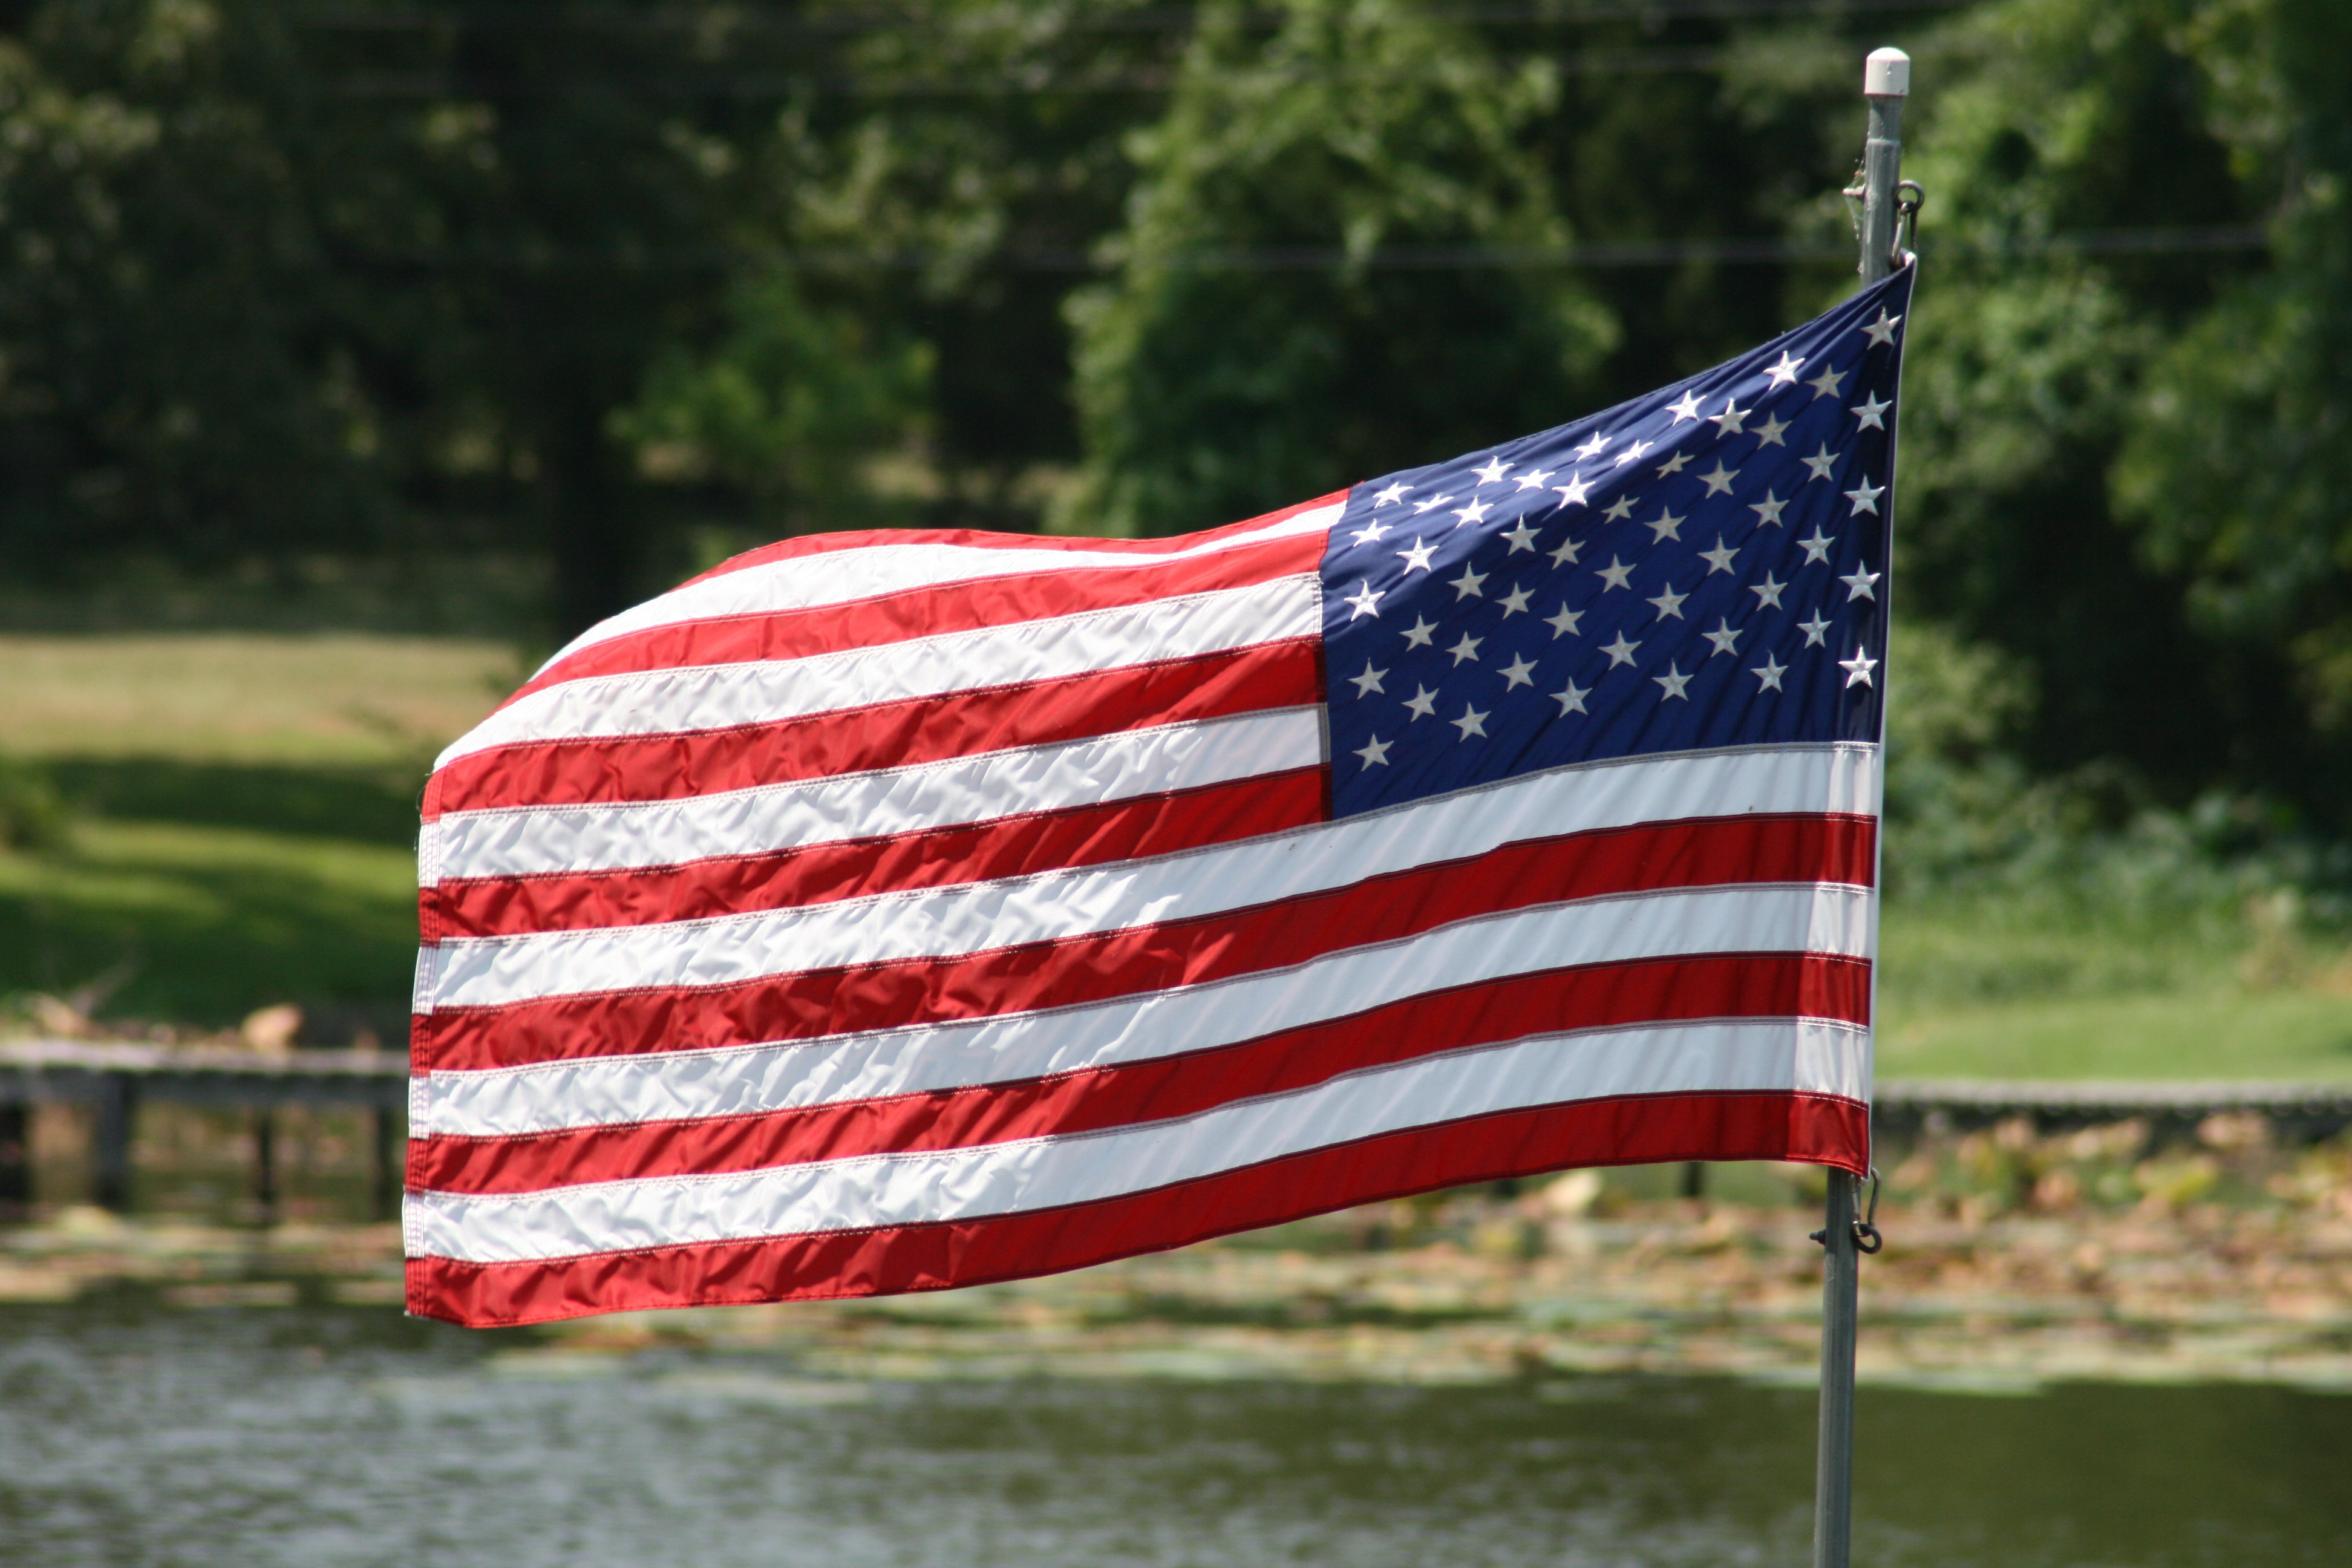
red, flag, usa, america, american flag, patriotism, july, liberty, united, 4th, independence, fourth, states, patriotic, usa flag, flag of the united states